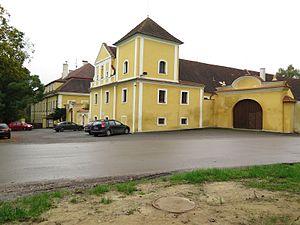
Kolešovice est une commune du district de Rakovník, dans la région de Bohême-Centrale, en République tchèque. Sa population s'élevait à 809 habitants en 2020.